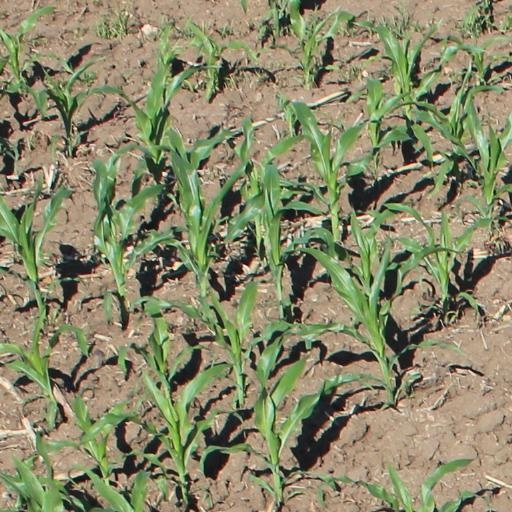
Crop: maize; corn